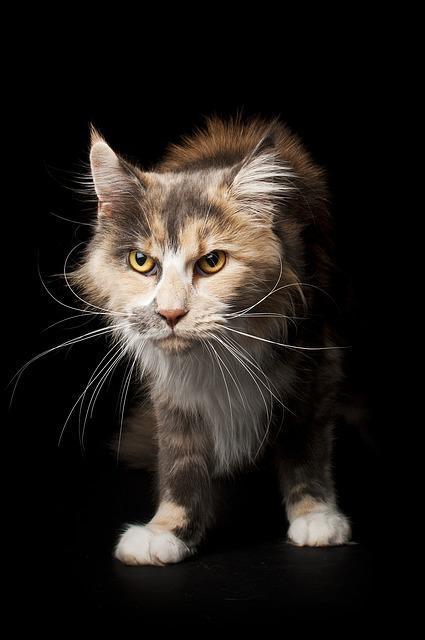
cat